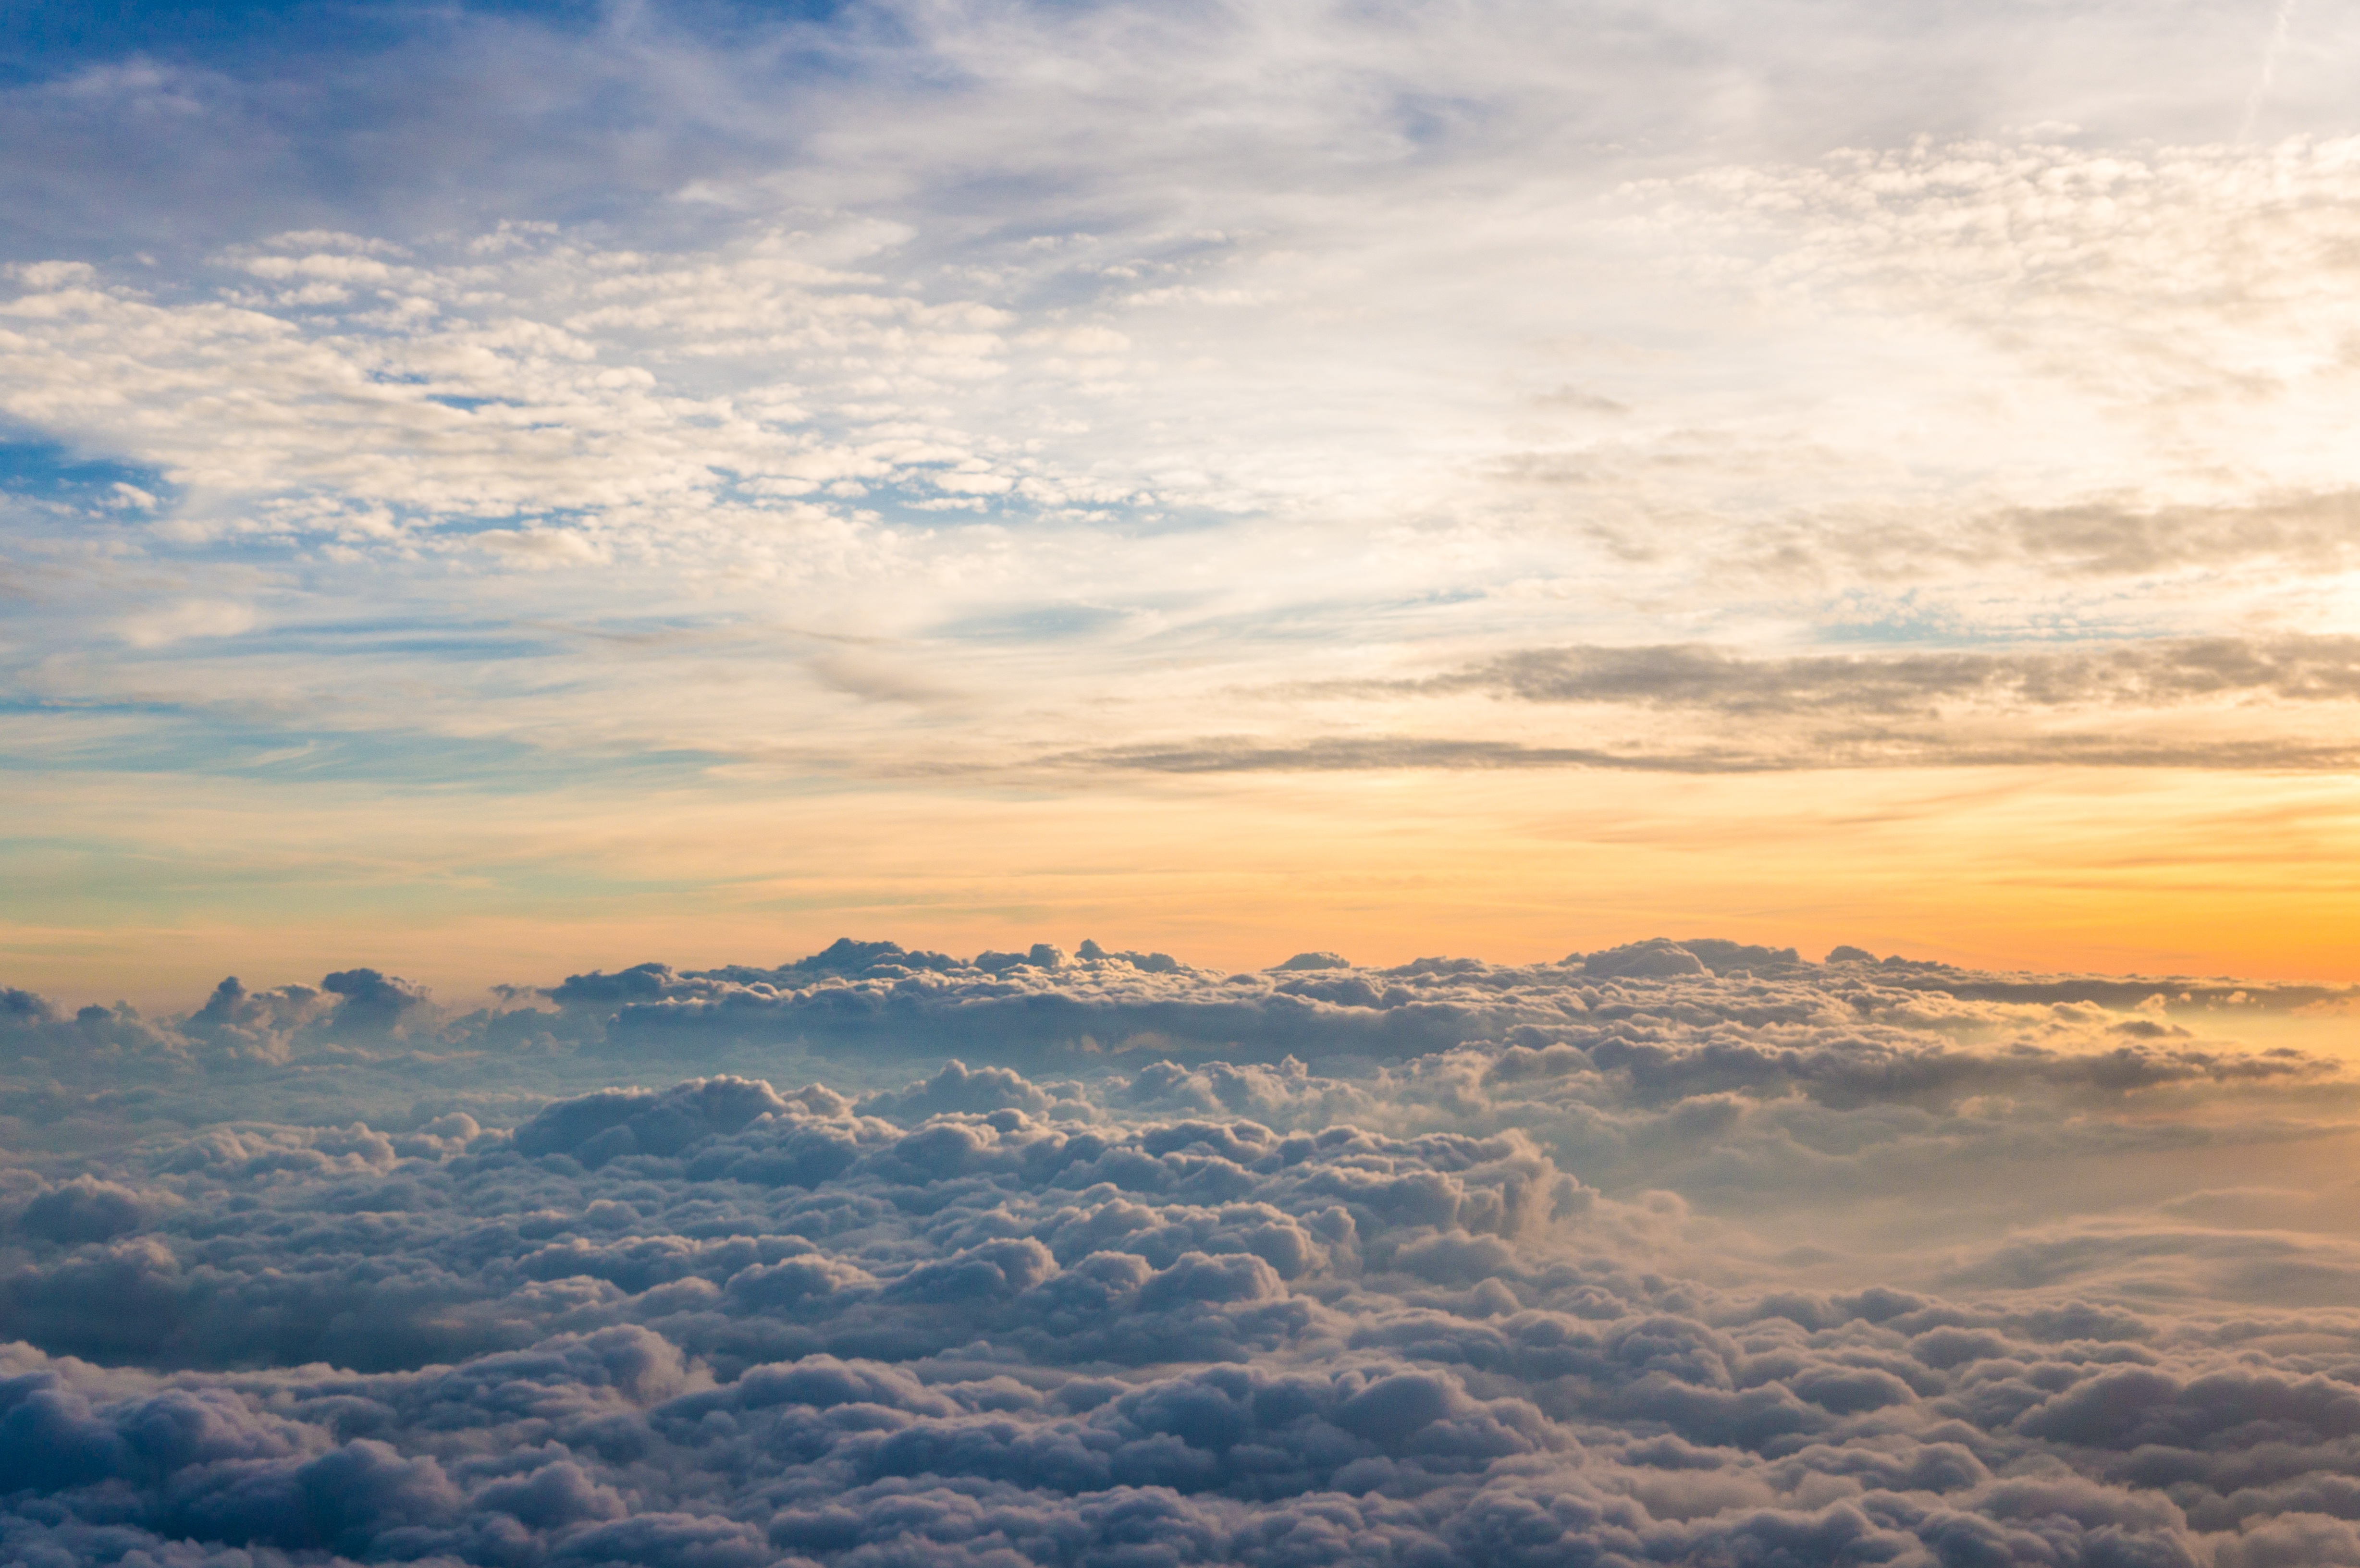
horizon, mountain, cloud, sky, sunrise, sunset, prairie, sunlight, morning, hill, dawn, atmosphere, mountain range, dusk, evening, cumulus, plain, afterglow, meteorological phenomenon, atmospheric phenomenon, atmosphere of earth, mountainous landforms